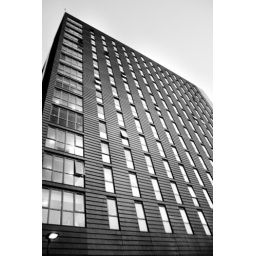
office tower in manchester university all contastified out in mono (happy halloween)